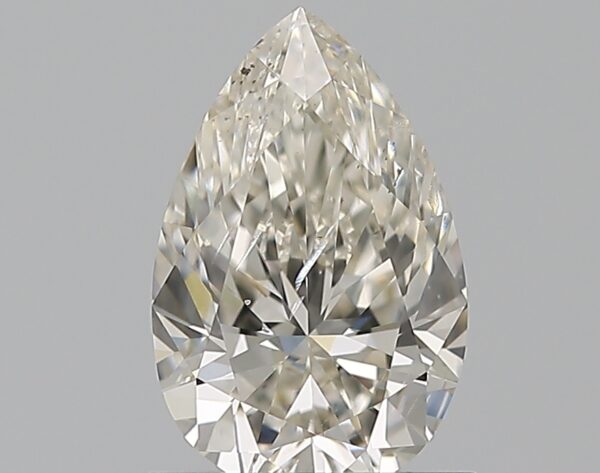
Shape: pear
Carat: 1
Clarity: SI2
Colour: J
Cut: EX
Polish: EX
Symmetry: VG
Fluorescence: N
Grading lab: GIA
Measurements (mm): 8.56 x 5.55 x 3.51